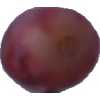
Label: pink_grape